Payback (2017)

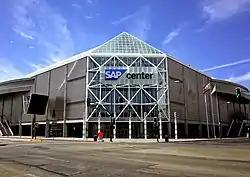
The event was held at the SAP Center in San Jose, California.

Payback was an annual professional wrestling event that was established by WWE in 2013. The concept of the event is the wrestlers seeking payback against their opponents. Announced on February 20, 2017, the 2017 event was the fifth Payback and was held on April 30, 2017, at the SAP Center in San Jose, California. The event aired on pay-per-view (PPV) worldwide and was available to livestream on the WWE Network. Tickets went on sale on February 24 through Ticketmaster. It was the first Payback to be held following the reintroduction of the brand extension in July 2016, where the promotion again split its roster between the Raw and SmackDown brands, where wrestlers were exclusively assigned to perform. The 2017 event was subsequently scheduled as a Raw-exclusive pay-per-view.